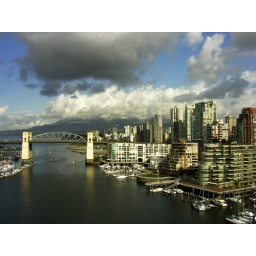
Large clouds rolling up the coastal mountains in the background